Albany Beach

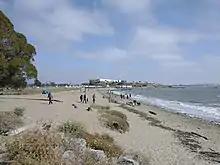

The beach is part of Albany Waterfront Park. It is located across from the Albany Bulb and Golden Gate Fields racetrack. It can be accessed by the Racetrack shuttle from North Berkeley BART station.